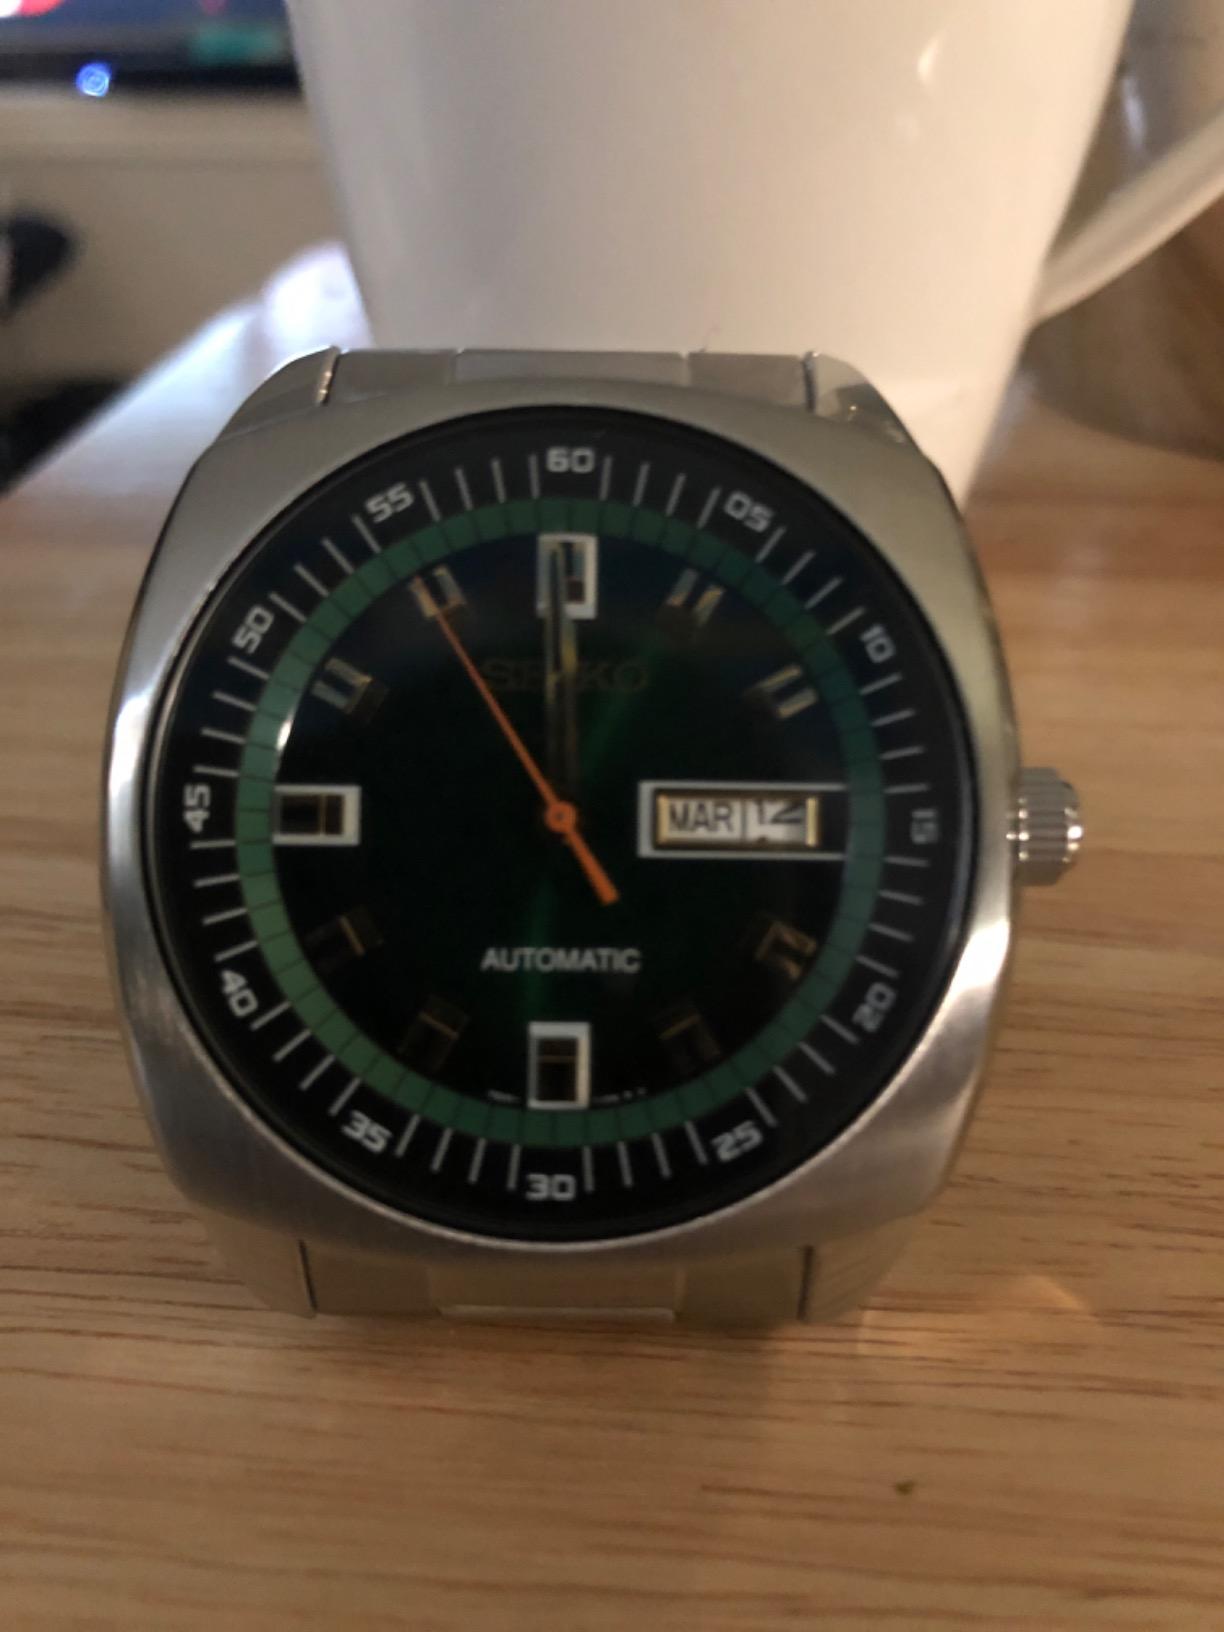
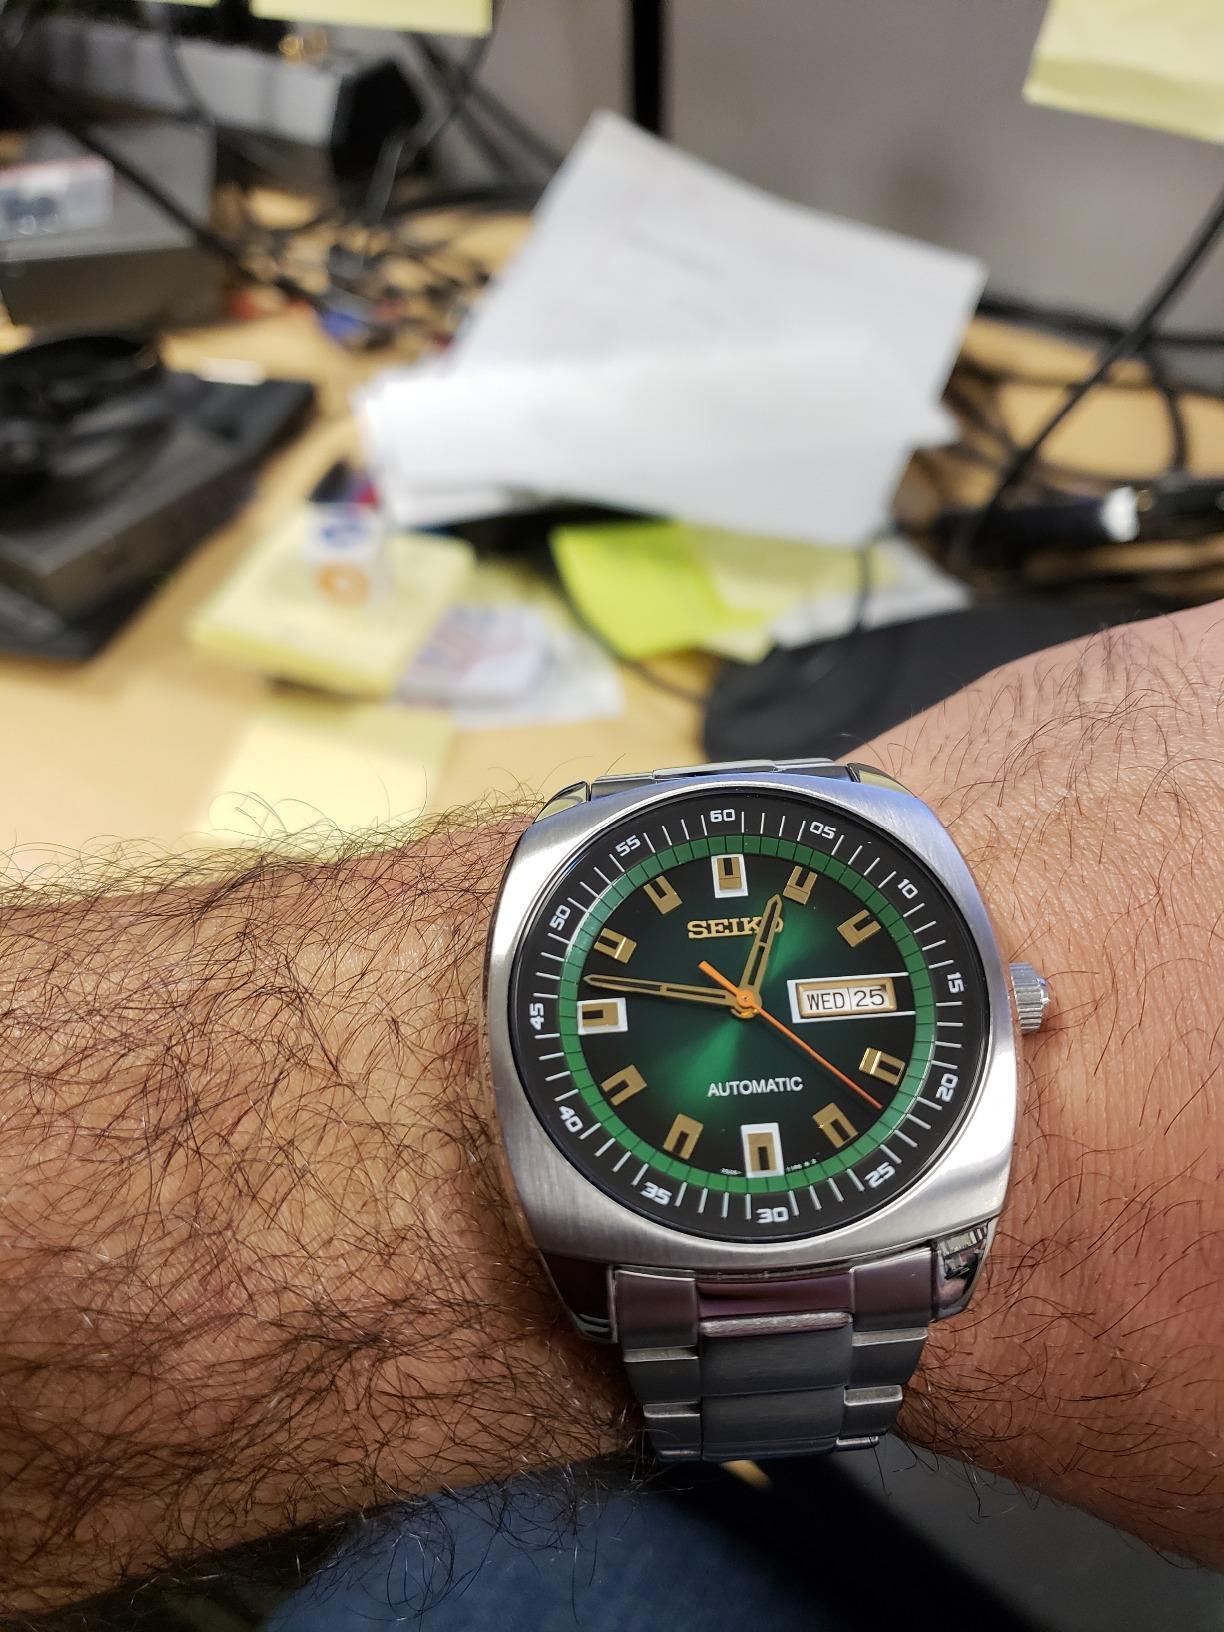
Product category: accessories_watch
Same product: yes